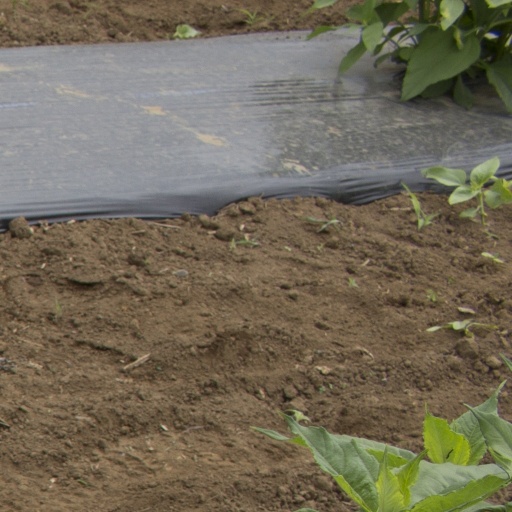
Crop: Jerusalem artichoke